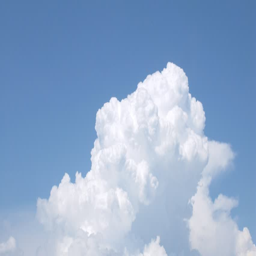
clouds free stock photo a blue sky with white clouds #